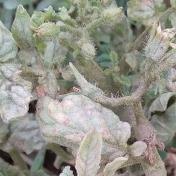
Crop: Tomato
Condition: virosis-d